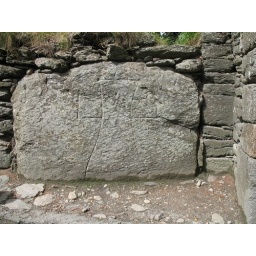
Celtic cross in rock of Irish church ruin